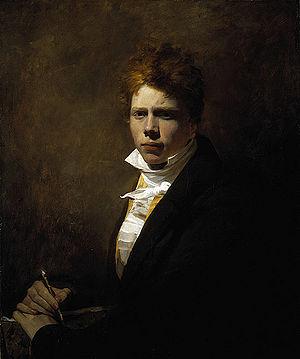
David Wilkie est un peintre britannique d'origine écossaise, adepte entre autres de scènes de genre qui le firent surnommer par la critique de son temps comme le « nouvel Hogarth ». Il fut nommé peintre principal en ordinaire du roi.
Le titre de Peintre principal en ordinaire pour le roi ou la reine d'Angleterre ou, plus tard, la Grande-Bretagne, est attribué à un certain nombre d'artistes, presque tous principalement portraitistes. Il est différent de la fonction de Serjeant Painter et similaire à celle, antérieure, de « peintre du roi ». D'autres peintres, par exemple Nicholas Hilliard occupent des fonctions similaires sans le titre, qui semble avoir été utilisé d'abord pour Antoine van Dyck en 1632.
The Life and Adventures of Nicholas Nickleby, containing a Faithful Account of the Fortunes, Misfortunes, Uprisings, Downfallings and Complete Career of the Nickleby Family, communément appelé Nicholas Nickleby, est le troisième grand roman de Charles Dickens, publié en feuilleton de 1838 à 1839 avec des illustrations de Hablot Knight Browne, puis en un volume. Mark Ford le décrit comme « le prototype du roman dickensien, Pickwick Papers et Oliver Twist étant si totalement sui generis qu'ils en sont devenus uniques ». L'intrigue est centrée sur le personnage de Nicholas, jeune homme laissé impécunieux par la mort de son père et devant subvenir aux besoins de sa mère et de sa sœur. Son caractère droit et indépendant suscite l'antipathie de son oncle Ralph Nickleby qui le juge à tort sans valeur et le poursuit de son inimitié. Dans son sillage, se distinguent sa jeune sœur Kate et sa mère, l'inénarrable Mrs Nickleby.